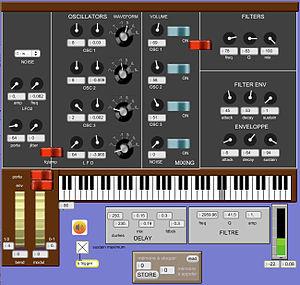
Page de contrôle du synthétiseur POOG réalisé avec Max/MSP par houapLP (Zorglub)
Un instrument virtuel est un instrument de musique logiciel, c'est-à-dire un instrument permettant de jouer de la musique sur ordinateur, en produisant des sons électroniques ou en cherchant à recréer le son d'instruments réels.